Empire Test Pilots' School

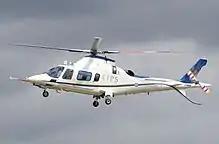
AgustaWestland AW-109E Power (ZE416) of the Empire Test Pilots' School at the 2017 RIAT, England

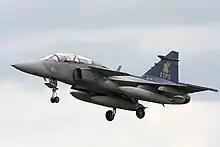
An ETPS Gripen at RIAT 2008

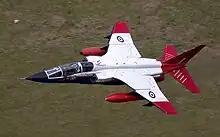
Since retired SEPECAT Jaguar T2 in 2005

In the past the school has operated: BAe Hawk T.1 XX343, Dassault/Dornier Alpha Jet, Hawker Siddeley Andover XS606, Beagle Basset, Westland Gazelle, North American Harvard, SEPECAT Jaguar, Westland Lynx, Westland Sea King, Panavia Tornado, Short Tucano, Eurocopter Squirrel, Bell 412, Bell 205, Saab Gripen.